Affixing machine

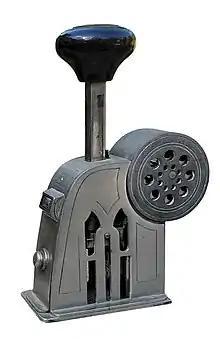
Multipost Stamp Affixer circa 1912

An Affixing Machine is a machine that affixes postage stamps to an envelope, postcard or wrapper. Affixing machines first appeared in the 1850s but were not widely used until the early 20th century. Stamp affixing machines were brought about by the need to mechanically affix stamps for bulk processing of mail. A secondary reason for the machines was to make the theft of stamps more difficult for employees with access to a large inventory of coils. The first widespread machine was created in 1884 by Engle Frankmussler, a Norwegian, who created the ‘Postage Stamp Affixing Machine’ as it was then called, was a crank-operated machine that was effective but vulnerable to tampering.